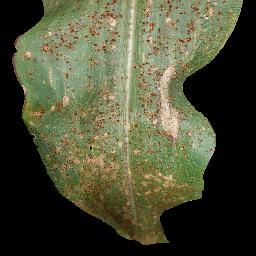
Label: Corn___Common_rust